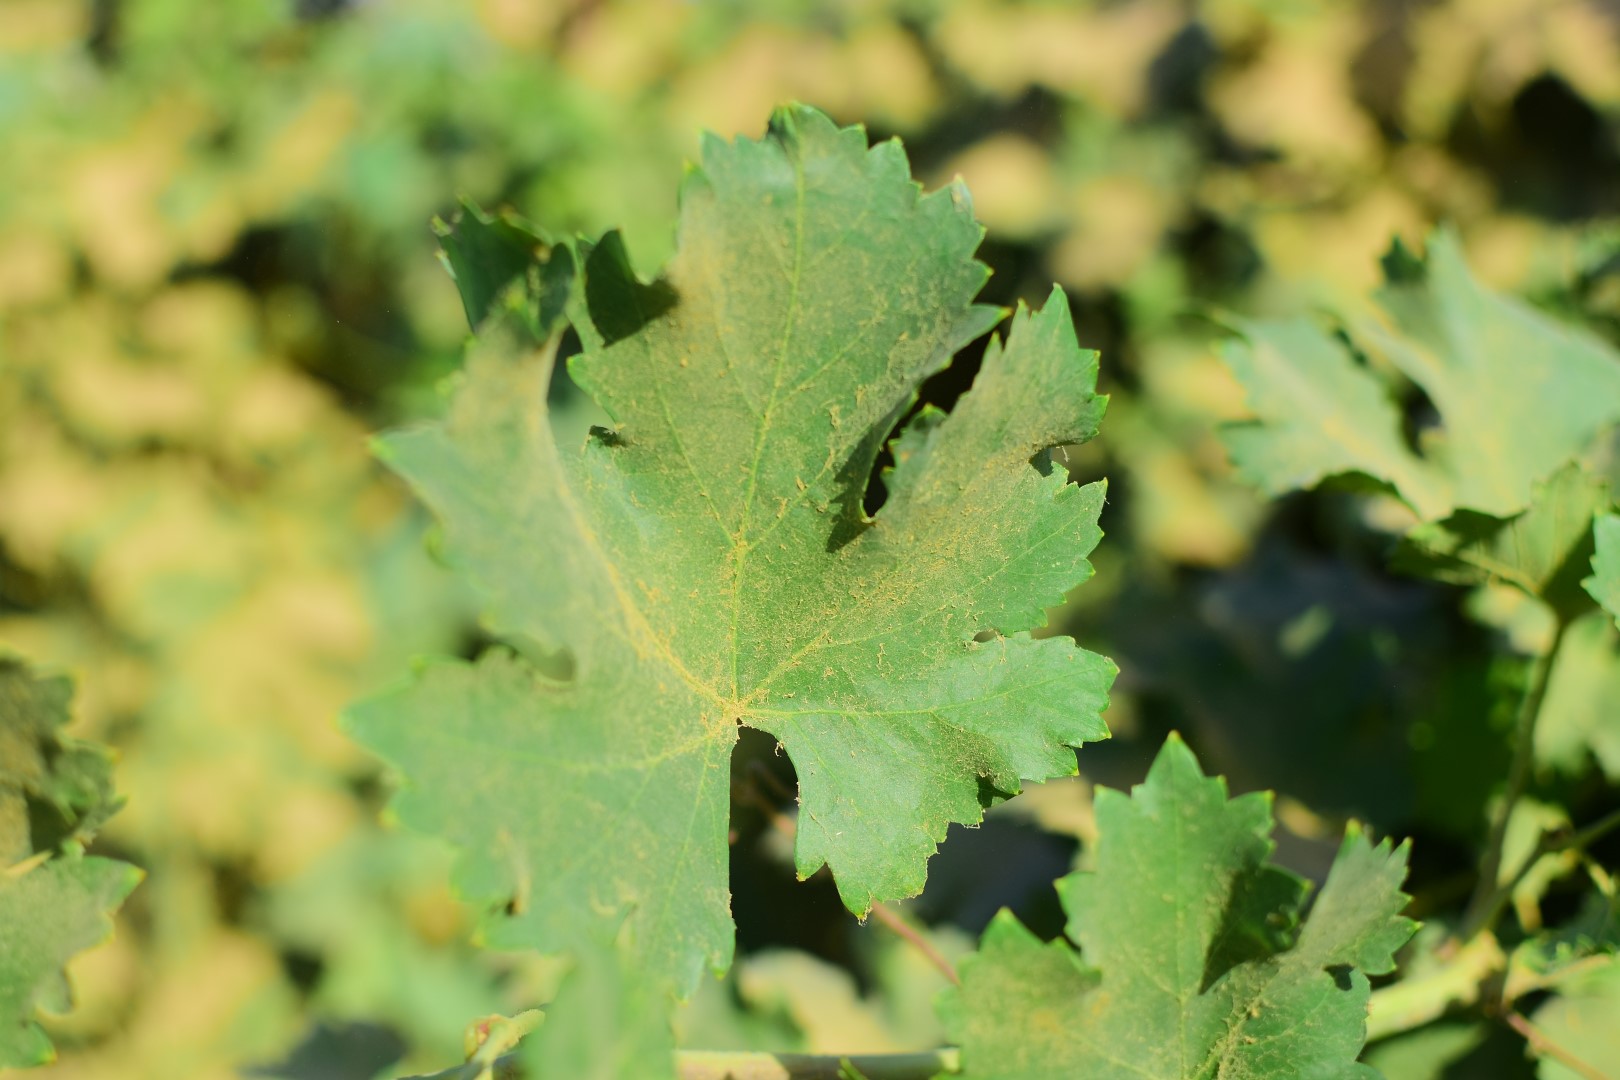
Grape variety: Deas Al-Annz